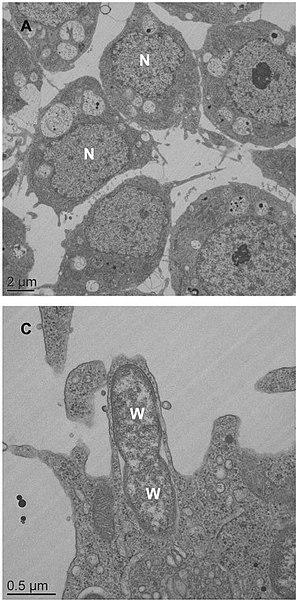
Les Wolbachia constituent un genre bactérien qui infecte essentiellement des arthropodes, environ 60 % des espèces, ainsi que certaines espèces de nématodes. Cette large répartition en fait donc un des symbiotes les plus répandus du monde animal. Ces bactéries au mode de vie intracellulaire sont localisées au sein du cytoplasme des cellules de leurs hôtes. Elles se retrouvent en proportion importante dans l'appareil reproducteur et l’épithélium du système génital des arthropodes et nématodes.
Le moustique-tigre, est une espèce d'insectes diptères de la famille des Culicidae, originaire d'Asie du sud-est. C'est l'une des cent espèces les plus invasives au monde, étant actuellement présente dans 100 pays sur les cinq continents.